Georg Thieme

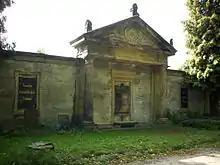
The Thieme family vault in Leipzig's Südfriedhof cemetery.

Georg Thieme (2 July 1860 in Leipzig – 26 December 1925 in Leipzig) was a German publisher, notable for founding the Georg Thieme Verlags in 1886 - it still operates as Thieme Medical Publishers. He was the son of the industrialist Alfred Thieme and elder brother of the art historian Ulrich Thieme.